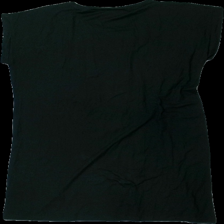
View: back
Type: Dress
Category: Ladies
Brand: Masai
Colors: Black
Material: 100% viskos
Pattern: Other
Cut: C-collar
Size: XL
Season: All
Stains: Minor
Damage: liten smuts fläck
Damage location: middle center
Price range: <50
Recommended usage: Reuse
Description: t-shirt klänning med tight midja